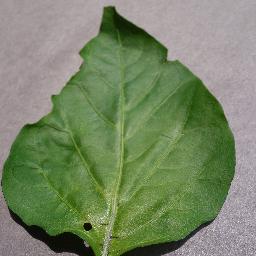
Label: Pepper,_bell___healthy